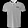
Label: T - shirt / top